Early impact of Mesoamerican goods in Iberian society

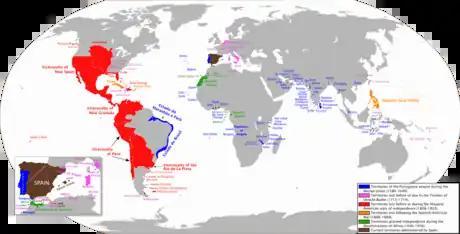
An anachronous map showing areas pertaining to the Spanish Empire at various times over a period exceeding 400 years.

Spain and Portugal, as the first European nations to engage in New World trade, developed their economies through their control over the trade of American goods and foods in the early 16th century. Demand for New World stimulants like coffee and sugar may have incentivized people to work harder to afford these new habits. Additionally, the accessory items needed for many of these new goods (such as tobacco pipes and chocolate pots) led to new manufacturing professions, including those for clay pipes, snuffboxes, and porcelain ware.